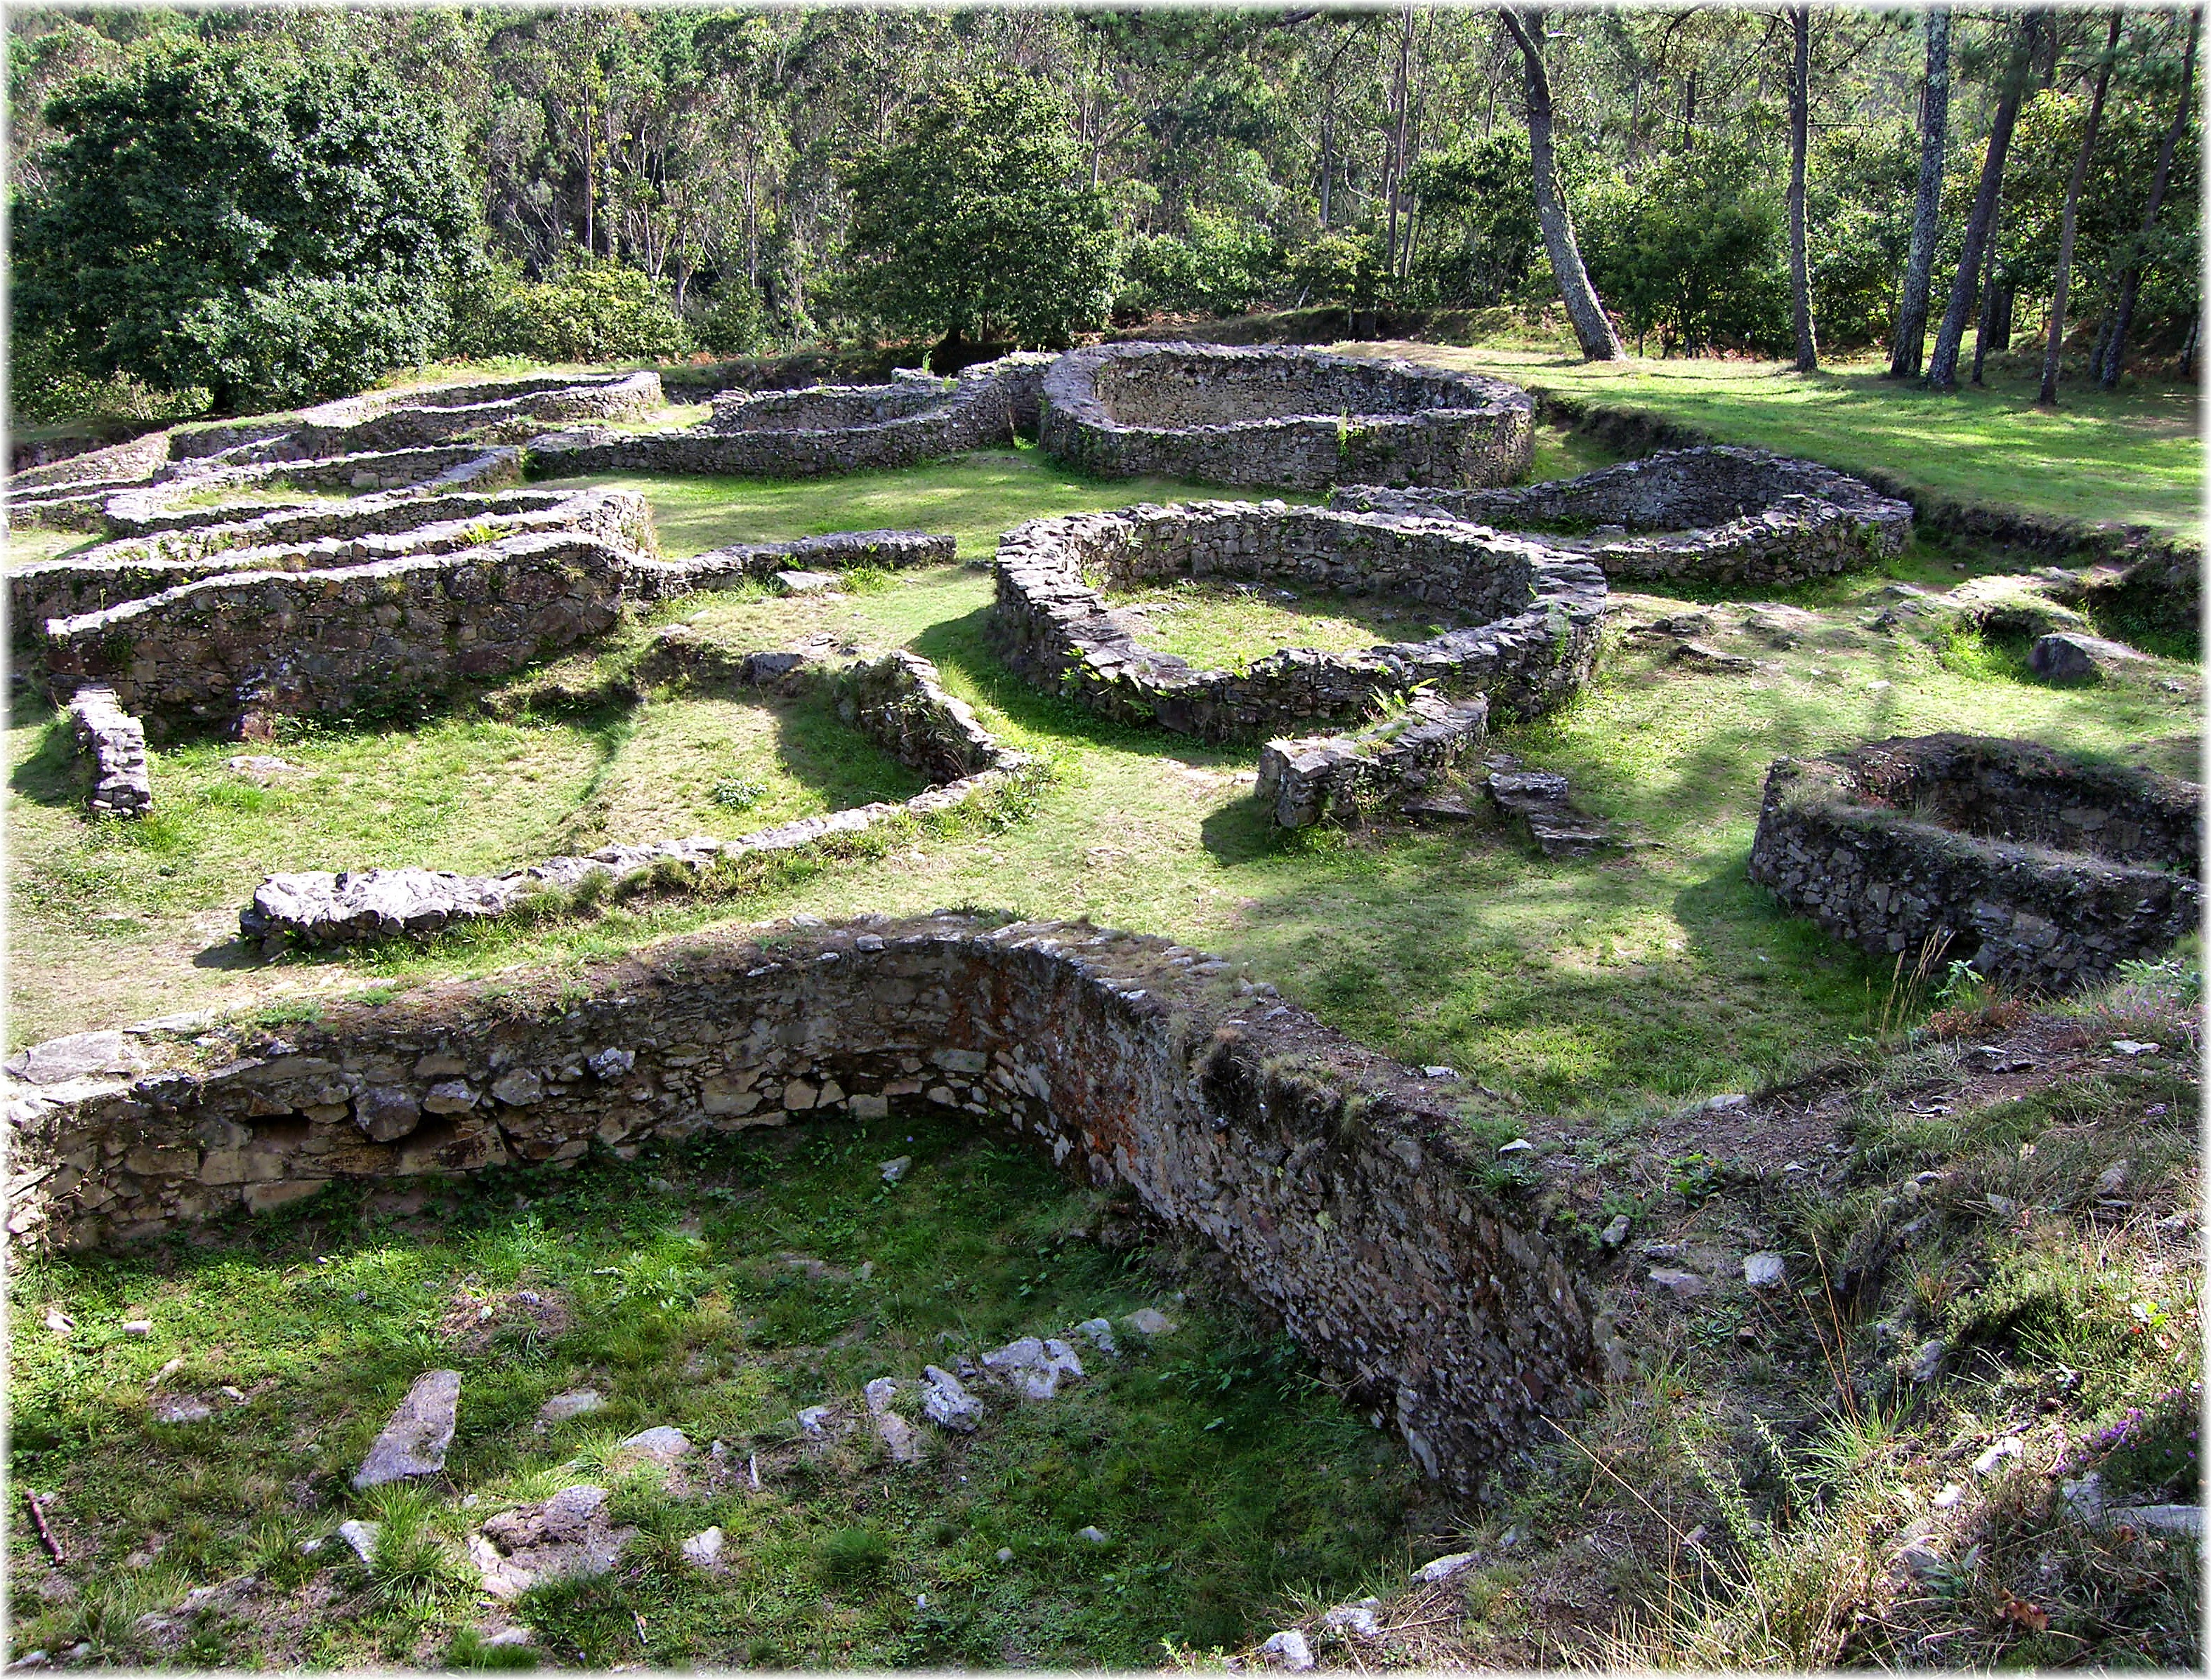
pond, europe, stream, garden, spain, ruins, wetland, arquitectura, europa, galicia, piedra, edificios, pedra, ecosystem, espana, galiza, castros, provinciacoru a